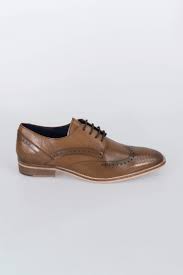
Label: Brogue